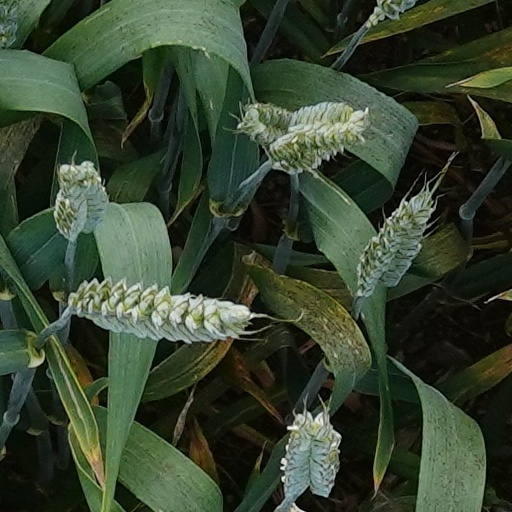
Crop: wheat